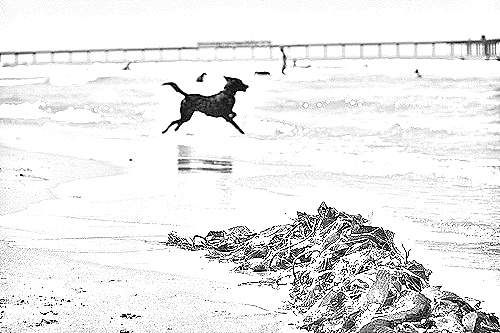
Portrait style: Sketch Portrait